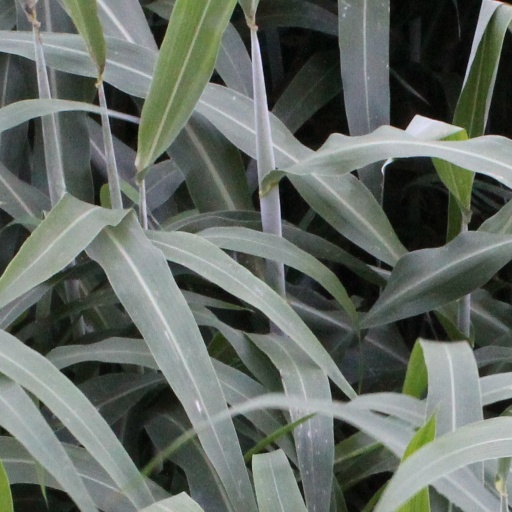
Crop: sorghum